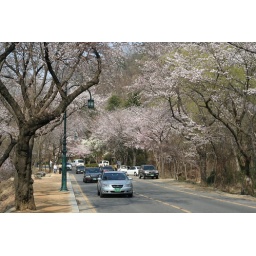
cherry trees around geumo mountain